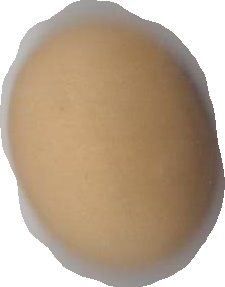
Variety: Anjasmoro